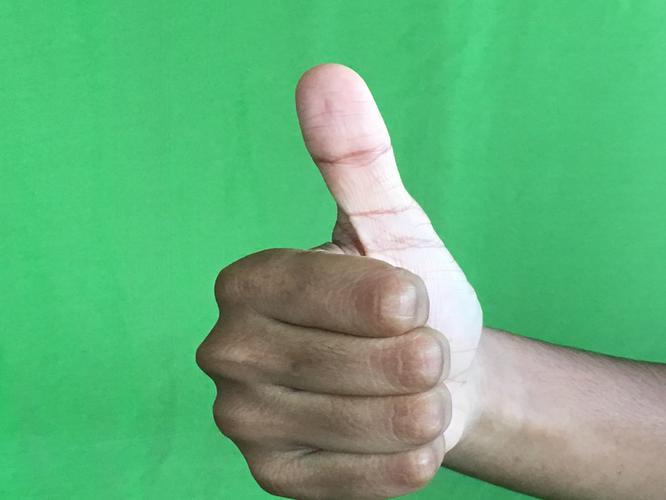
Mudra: Sikharam
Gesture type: single_hand